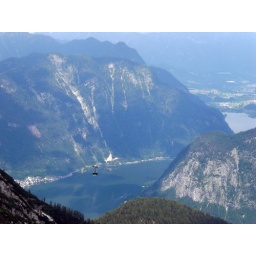
Cable car over the lake